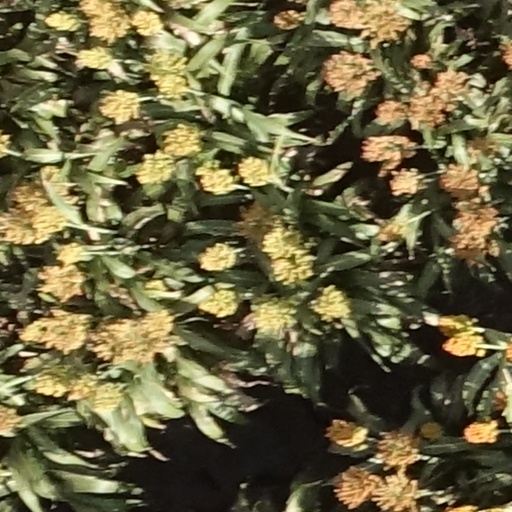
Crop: sorghum